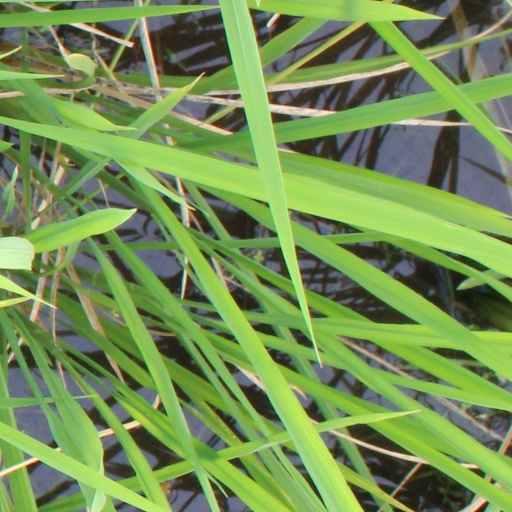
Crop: rice